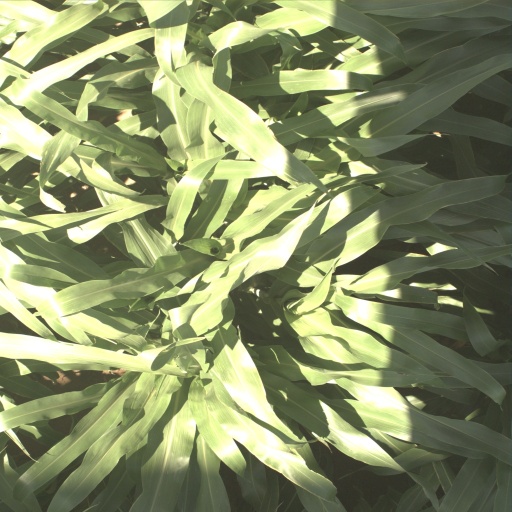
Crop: sorghum